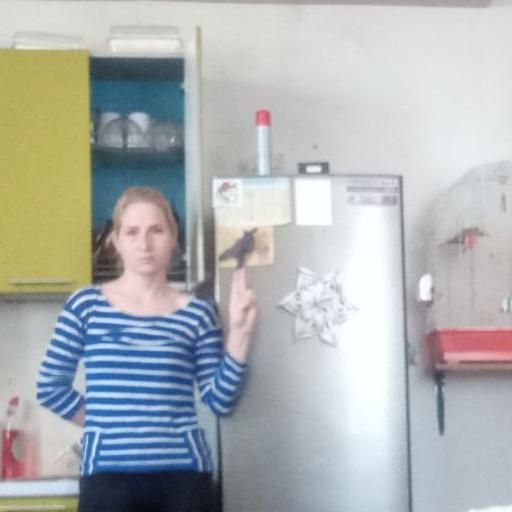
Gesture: two_up